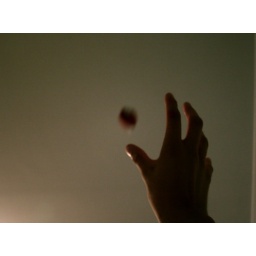
There are few better things then just relaxing on a bed throwng a ball in the air